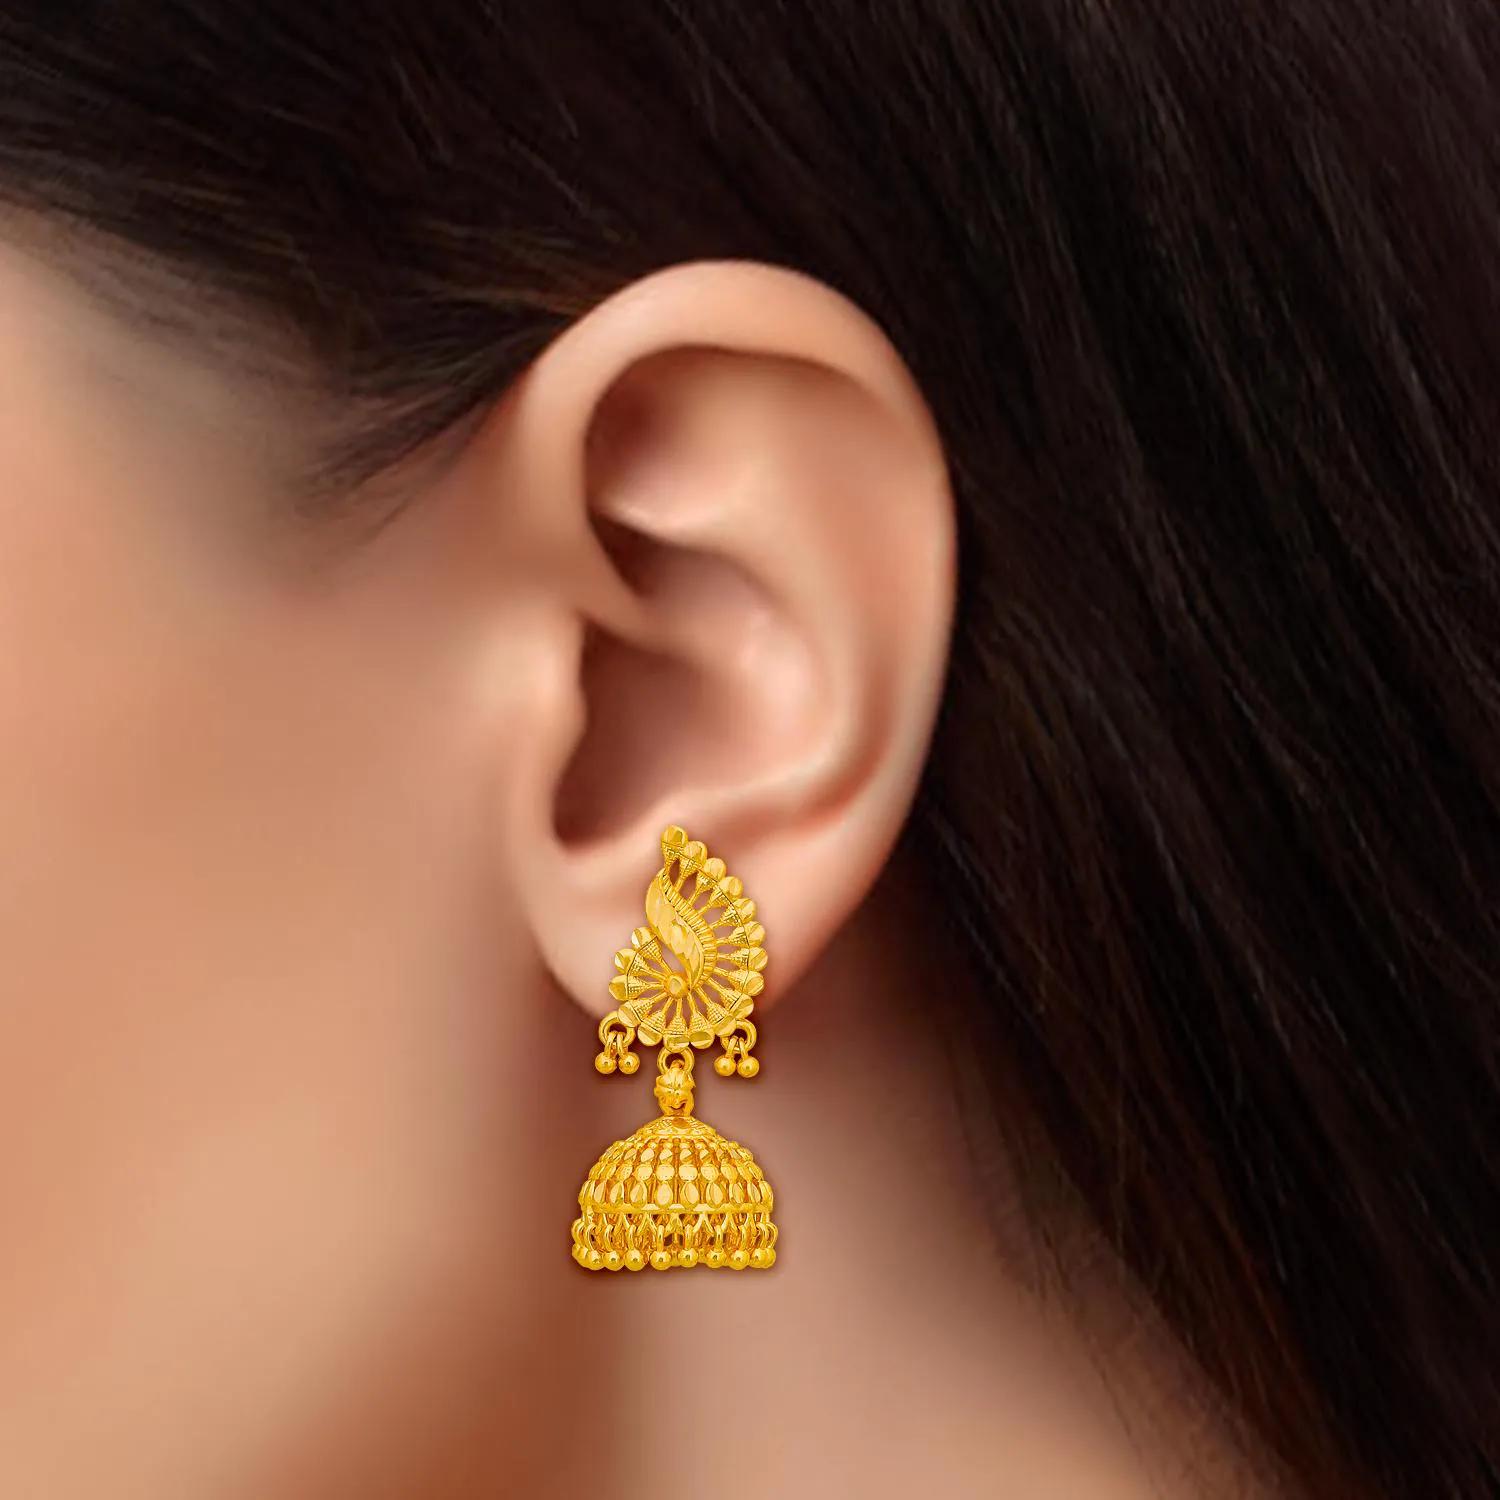
arch fashion Traditional Gold Platted Wedding Jumkhi Earrings Collection ERG2062
Type: Earrings
Brand: arch fashion
Price: Rs. 323
Featuring an ethereal combination of Rava work in the middle and Filigree work at the base, these rhombus shaped stud earrings are the perfect solution for when you want add a little glam to your ensemble.Whatever may be the occasion, trust this pair of drop earrings to perfectly complement your ensemble. Featuring an ethereal combination of Rava work in the middle and Filigree work at the base, these rhombus shaped stud earrings are the perfect solution for when you want add a little glam to your ensemble.Whatever may be the occasion, trust this pair of drop earrings to perfectly complement your ensemble.